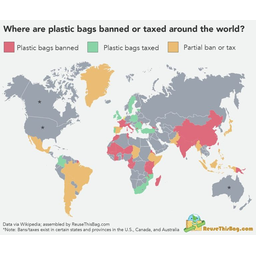
Label: plastic